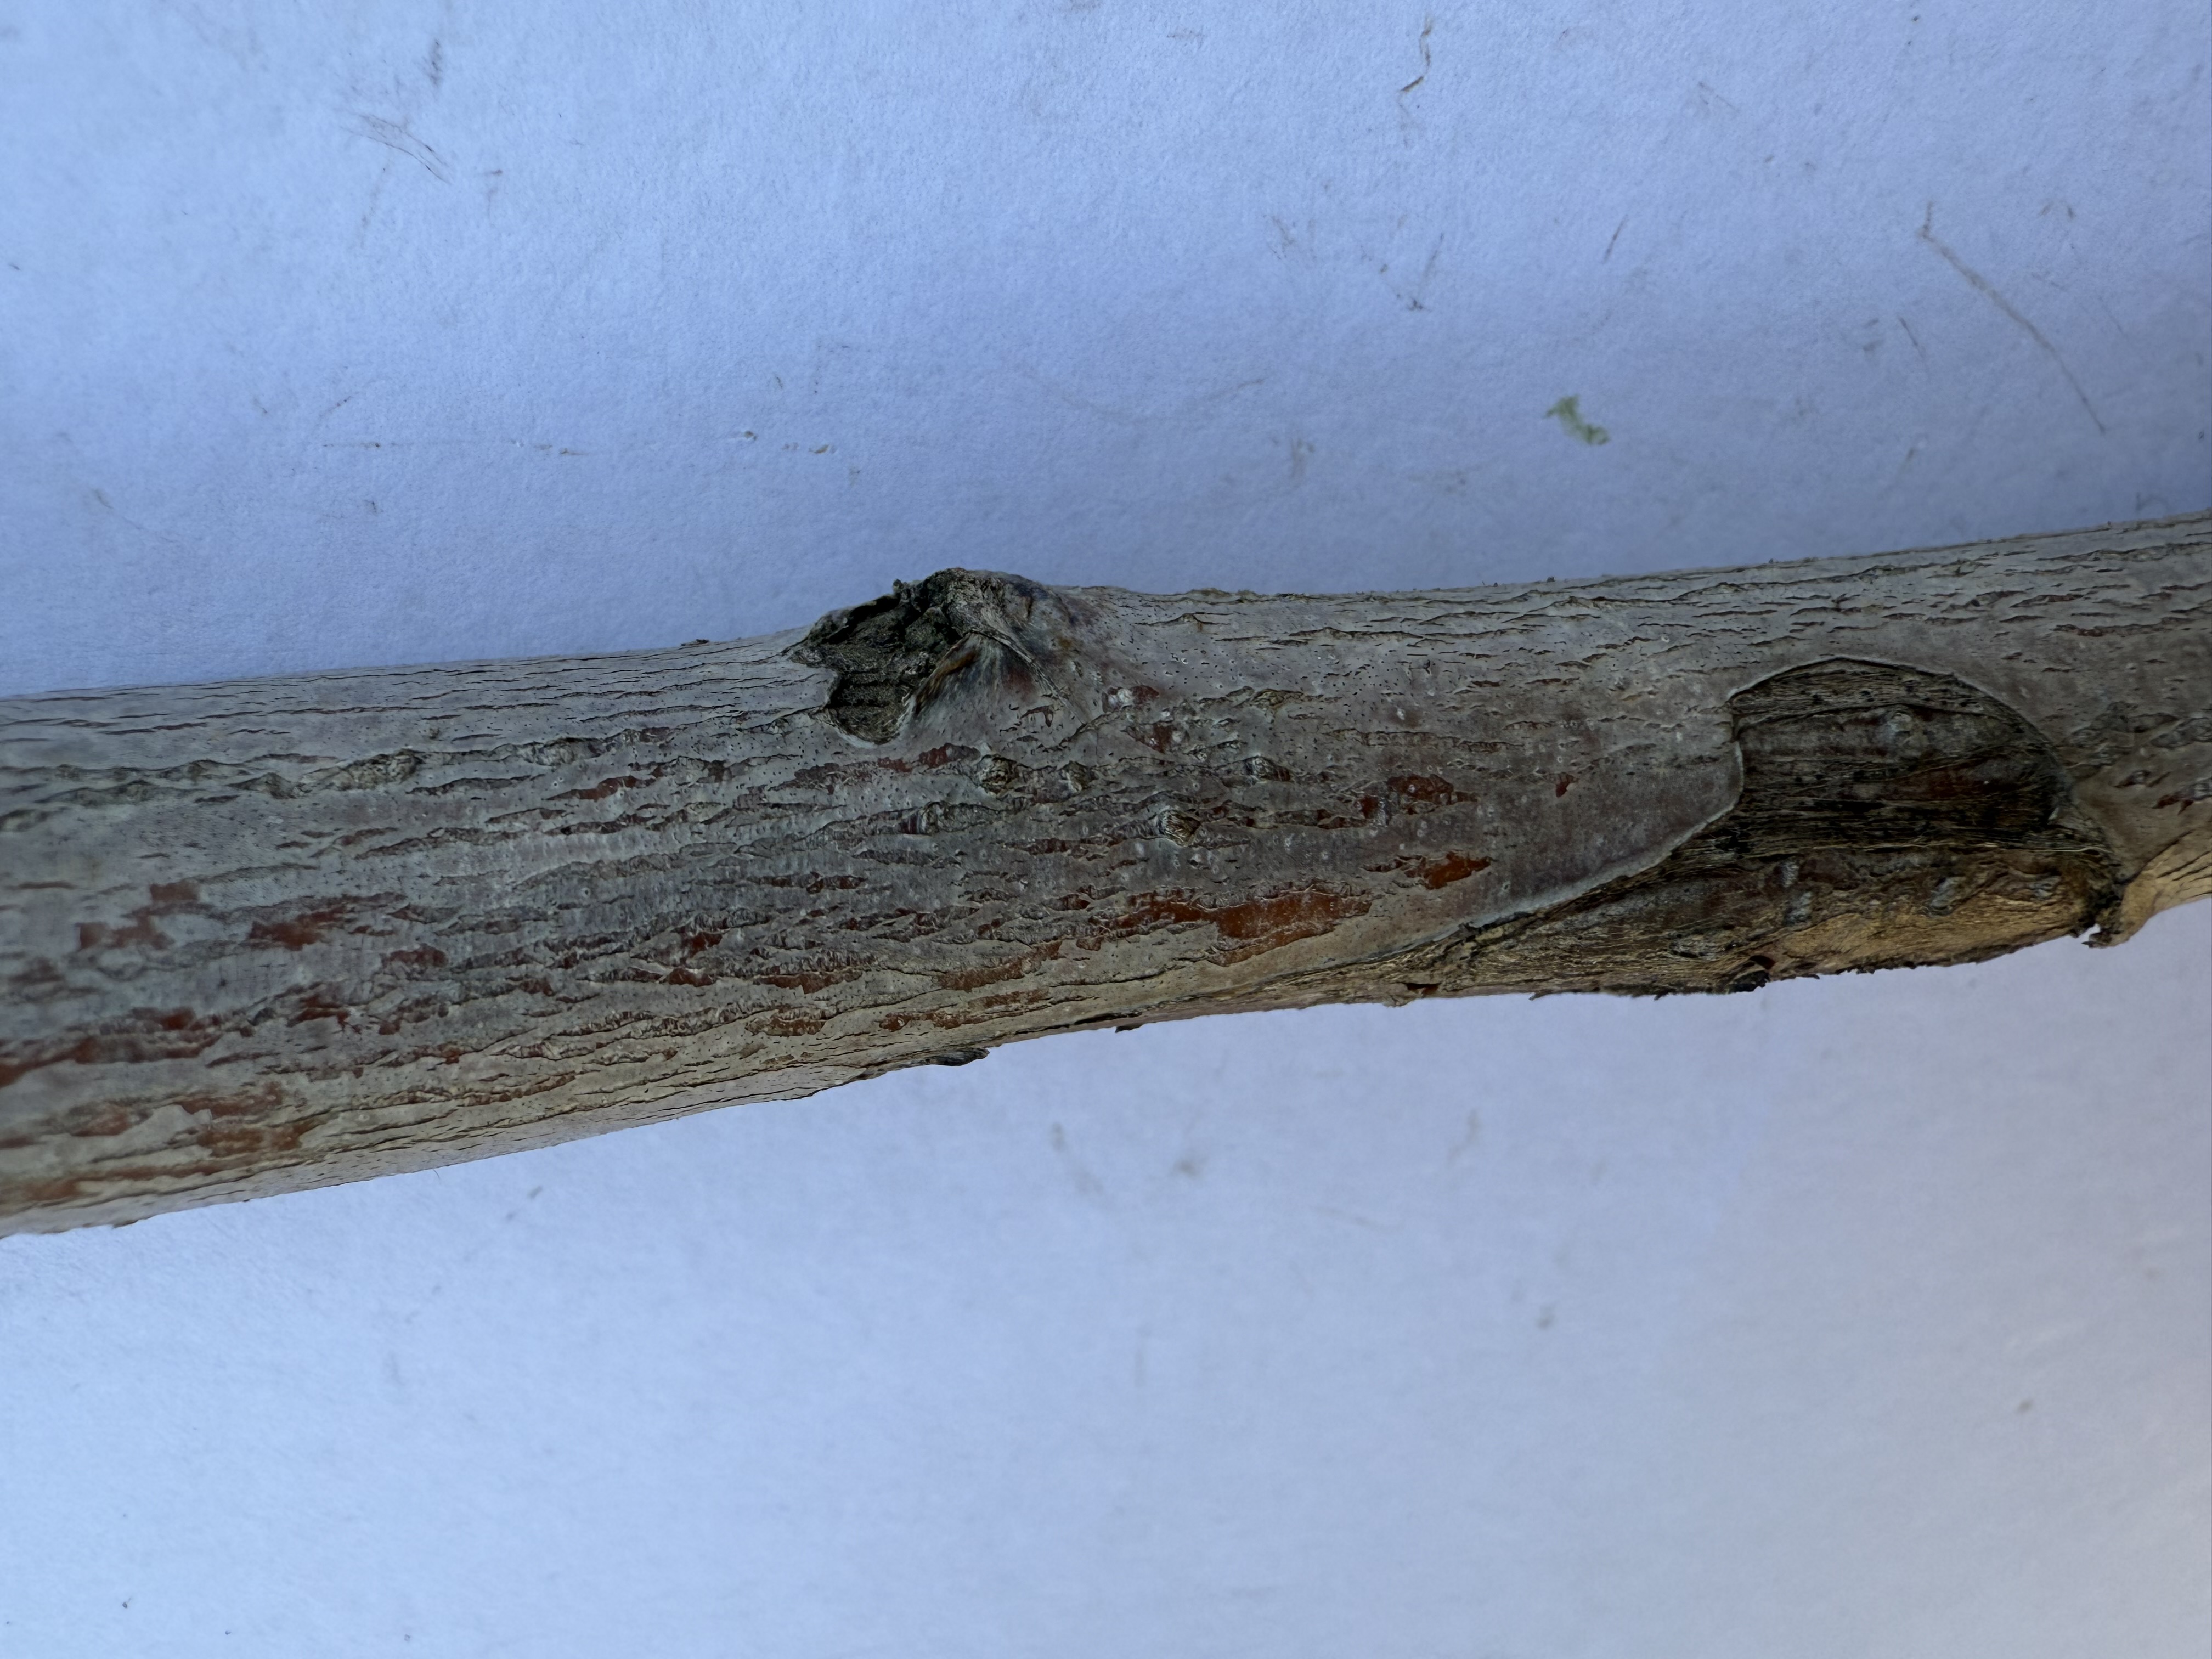
Variety: Red Haven Peach